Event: Nepal Earthquake
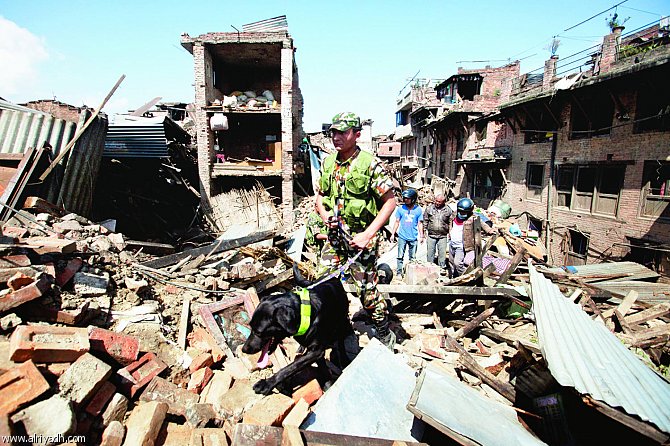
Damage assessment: damage